Stereo photography techniques

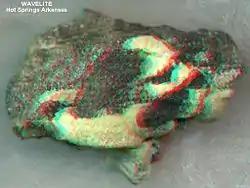
A mineral specimen imaged with scanner. Anaglyph, red left.

Pepax, thought to be an amalgamation of PErspective and PArallaX, involves the use of a wider than normal baseline, but for a different purpose. Unlike hyperstereo, pepax does not try to exaggerate depth beyond normal vision, instead it tries to restore the depth and size of objects that would be seen at a shorter distance to the subject. The idea is to adjust the stereo base (parallax) in proportion to the zoom (perspective).